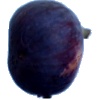
Label: Fig 1